Bomberman Ultra

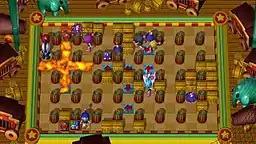
Players battling each other in an online match

"Bomberman Ultra" is a digital-only release. It was made available for purchase and download via the PlayStation Network digital storefront in 2009 in all regions.